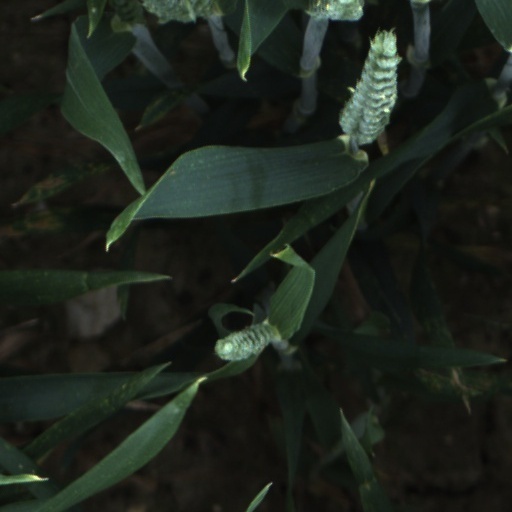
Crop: wheat